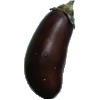
Label: Eggplant 1